Denmark–Norway

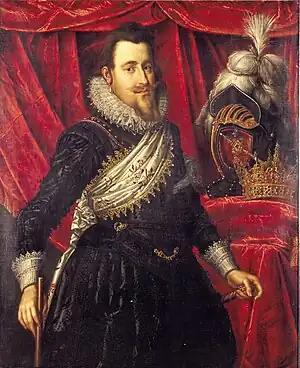
Christian IV of Denmark-Norway

Because of Denmark–Norway's dominion over the Baltic Sea ("dominium maris baltici") and the North Sea, Sweden had the intention of avoiding paying Denmark's Sound Toll. Swedish king Charles IX's way of accomplishing this was to try to set up a new trade route through Lapland and northern Norway. In 1607 Charles IX declared himself "King of the Lapps in Nordland", and started collecting taxes in Norwegian territory.